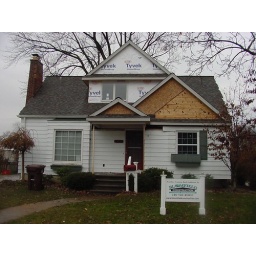
Here is the house with the master suite roughed in as well as the porch roof and reverse gables taking shape.